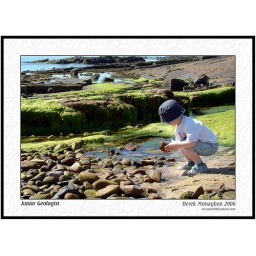
My inquisitive son looking for a good pebble to throw in the water at Crail.